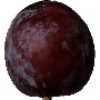
Label: Plum 1